Tacoma Mausoleum

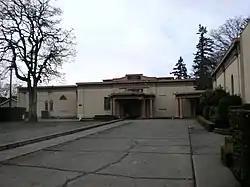

The Tacoma Mausoleum is a mausoleum in Tacoma, Washington, United States. Built in 1910, the mausoleum was the first such structure in the U.S. to be built west of the Mississippi River. The building was added to the National Register of Historic Places in 2000.